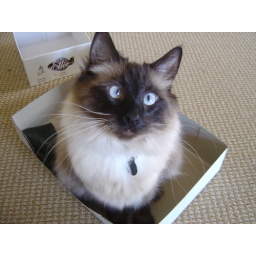
My ex-boyfriend's cat sitting in a box looking mighty adorable.